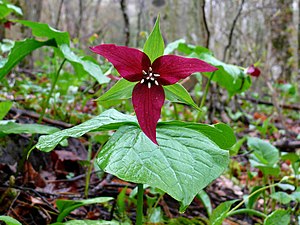
Treblad
Purpur-Treblad (Trillium erectum) Foto: Ken Thomas
Treblad er en slægt med ca. 45 arter, der er udbredt i Nordamerika, Kamtjatka, Kina og Himalaya. Det er flerårige, urteagtige planter med underjordiske rodknolde. Stænglen er opret og ikke forgrenet. Den er opgivet af et brunt hylster på den nederste del. Bladene sidder som lavtsiddende, kransstillede stængelblade. De er ovale eller næsten rhombeformede med hel rand og tre eller fem hovedribber. De tre højblade er ovale til elliptiske og grønne eller plettede. Der er kun én enkelt, endestillet blomst. Den er 3-tallig og regelmæssig med røde, purpurfarvede, rosa, hvide, gule eller grønne kronblade. Frugterne er kapsler med mange, bittesmå frø.